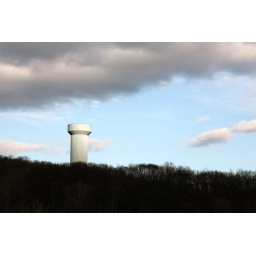
water tower in beautiful light